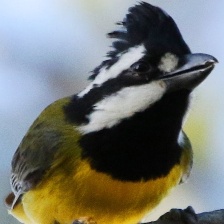
Species: CRESTED SHRIKETIT
Scientific name: FALCUNCULUS FRONTATUS